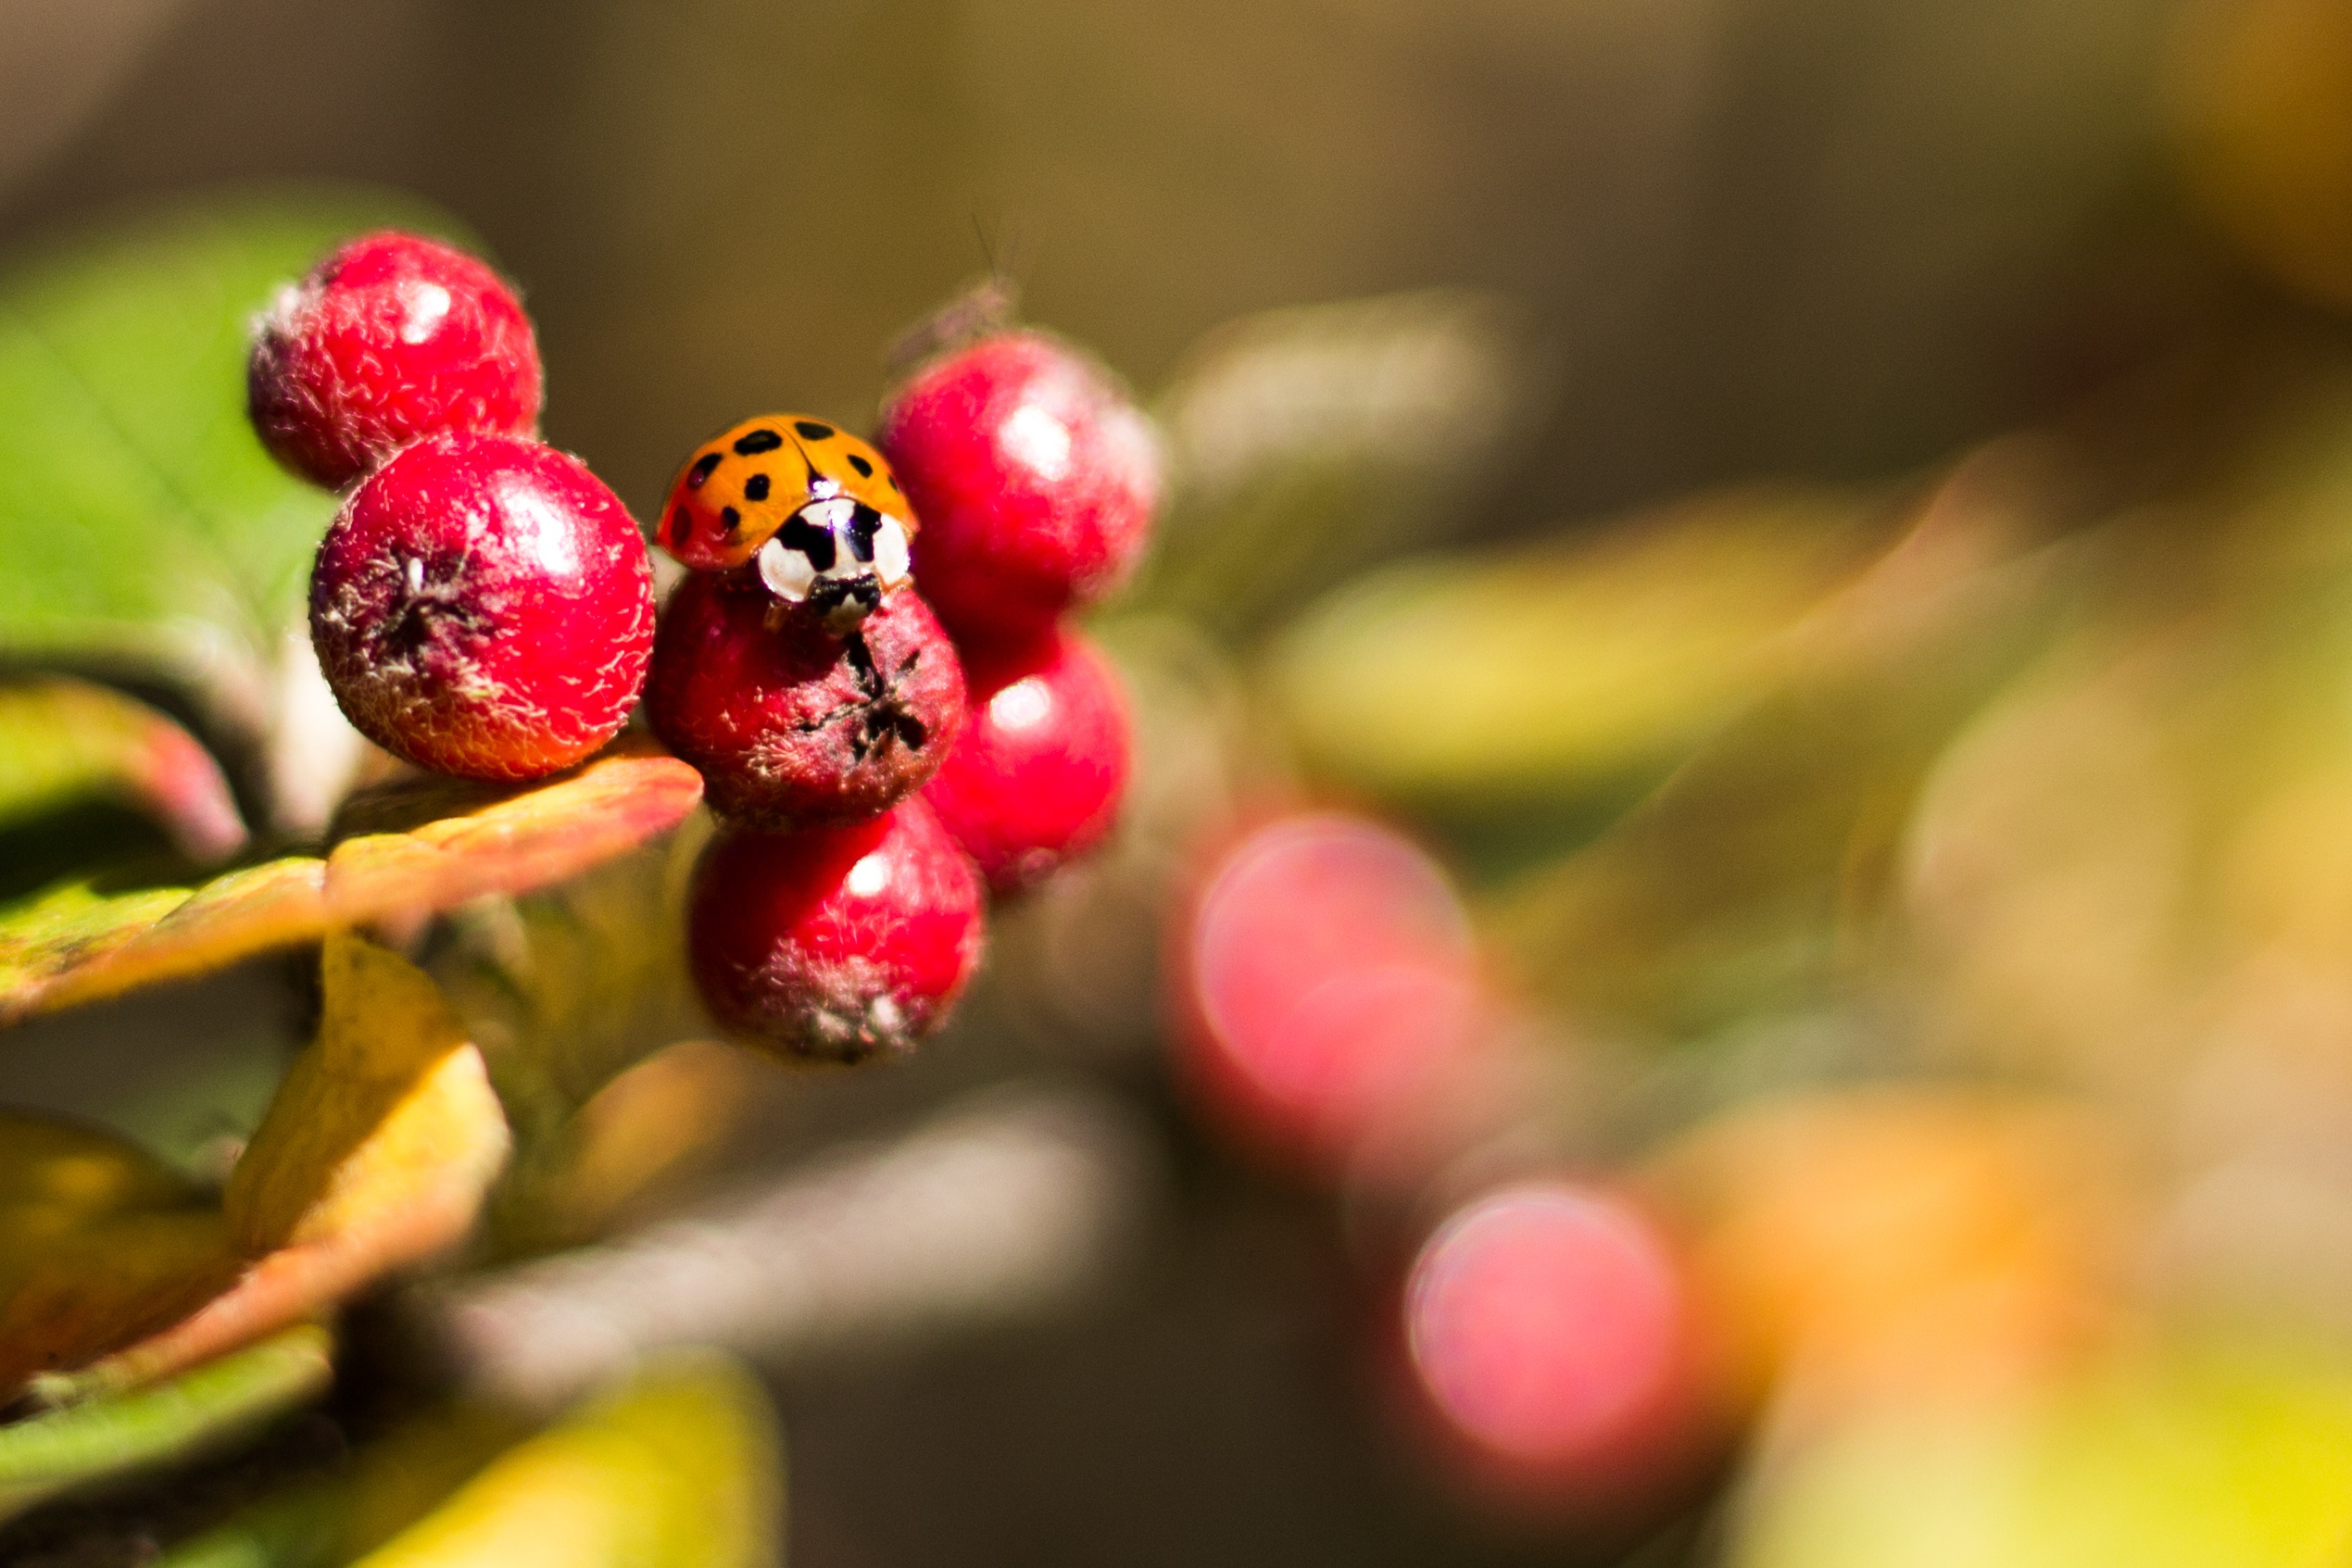
tree, branch, blossom, plant, photography, fruit, berry, leaf, flower, petal, food, red, produce, autumn, yellow, flora, close up, shrub, macro photography, flowering plant, land plant